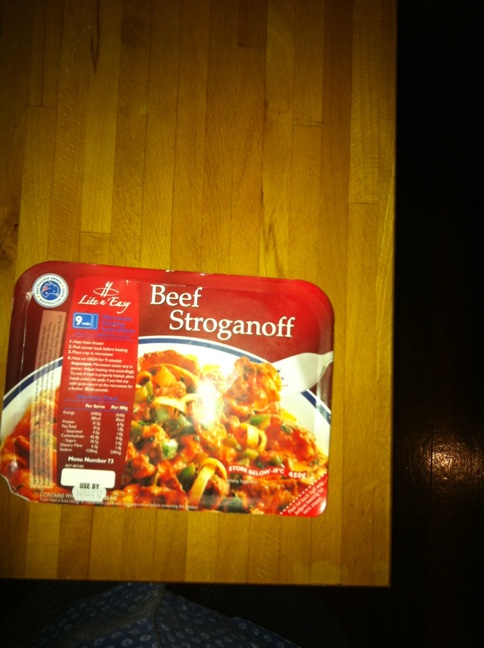Question: For how long do I cook this in the microwave?
Answer: unanswerable